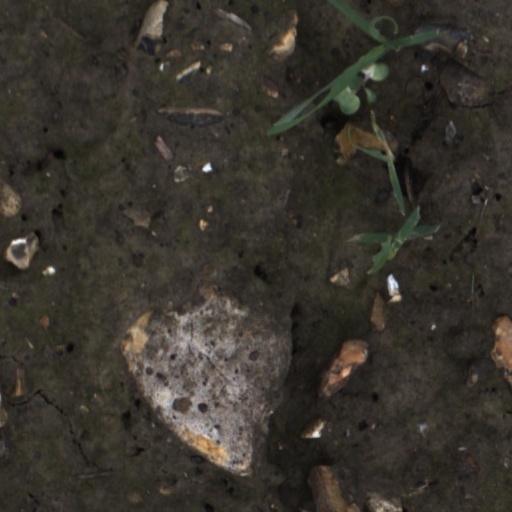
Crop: wheat